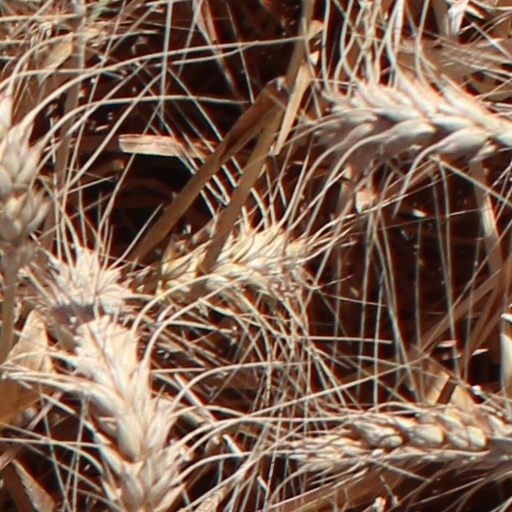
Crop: wheat